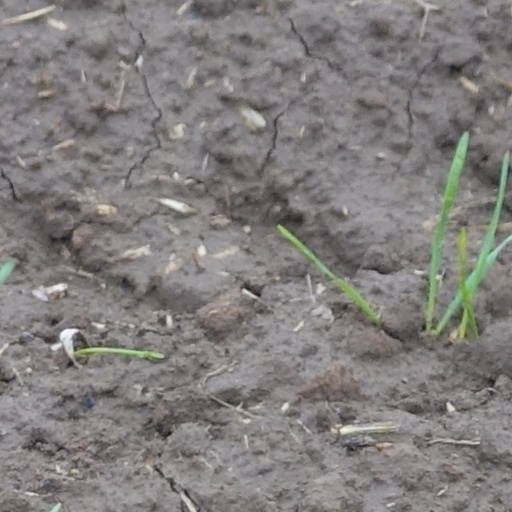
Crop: wheat